Denver Windmill

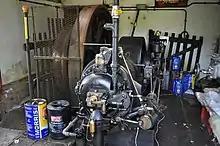
Denver Mill - Blackstone engine

In 1896, James Gleaves made a Deed of Assignment and the mill was offered for sale by auction at the Crown Hotel, Downham Market but was withdrawn from sale at the auction. The mill was later bought by Thomas Harris, who had previously run the post mill at Southery. On 22 February 1908, the mill was damaged in a gale and put out of action. Thomas Harris died in 1925 and left the mill to his son Thomas, who continued to work it by wind and a diesel engine, which had replaced the earlier steam engine. The mill's centenary was celebrated with a supper on 10 January 1936. In December 1937, Thomas Harris was awarded a certificate by the Society for the Protection of Ancient Buildings. The mill was struck by lightning in 1939 and a sail was damaged, but this was repaired. In 1941, the curb was damaged, ending the use of wind power. Milling continued by a Blackstone diesel engine until 1969 when Thomas Harris died. The mill passed to his sister, Edith Staines, who offered the mill to Norfolk County Council on condition that they covered the legal fees. In July 1972, a sail was blown off in a gale, damaging the stage as it fell. The opposite sail was removed leaving the mill with a single pair of sails. The Deed of Gift was signed on 20 August 1973. Restoration work to the cap, gallery, sails and fantail was carried out by millwrights John Lawn and Philip Lennard in the winter of 1974–75.